Sententiae Syriacae

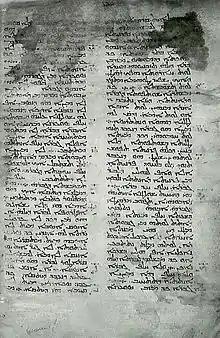
Fragment from manuscript Vat. Syr. 560, folio 27

The Sententiae Syriacae (Syriac Sentences), also known as the Laws of the Christian and Just Kings, is a late antique collection of 102 propositions of Roman law. The propositions, on diverse subjects and organized indiscriminately, are drawn mainly from the statutes ("constitutiones") of the Emperor Diocletian (especially those of the years 293–4 in the Codex Hermogenianus), but also from the "Pauli Sententiae" and the statutes of Constantine the Great and Leo I. Originally composed in Greek in the eastern Roman Empire, the compilation today survives only in Syriac translations.